Julian Bailey (racing driver)

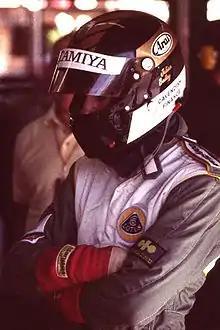
Bailey at the 1991 United States Grand Prix

Julian Terence Bailey (born 9 October 1961) is a British former Formula One driver from England, who raced for the Tyrrell and Lotus teams.